Lunar (series)

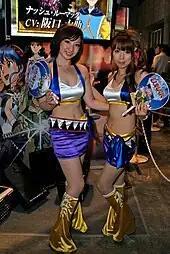
Promotion of "" at TGS 2009

The "Lunar" series has spawned a variety of other works in the setting, including a manga series, two artbooks, as well as novelizations of "The Silver Star", "Magic School Lunar!" and "Eternal Blue". The console titles have generally been received very positively; the two PlayStation versions generally place well in considerations of the best games available for the system. The original two games, and their remakes, have reviewed very well, averaging between 82% and 91%, and with "Eternal Blue" generally agreed to be the highest-reviewed Sega CD title in the history of the platform. "Lunar Dragon Song", however, was panned critically, with an aggregate rating of 58% on GameRankings.